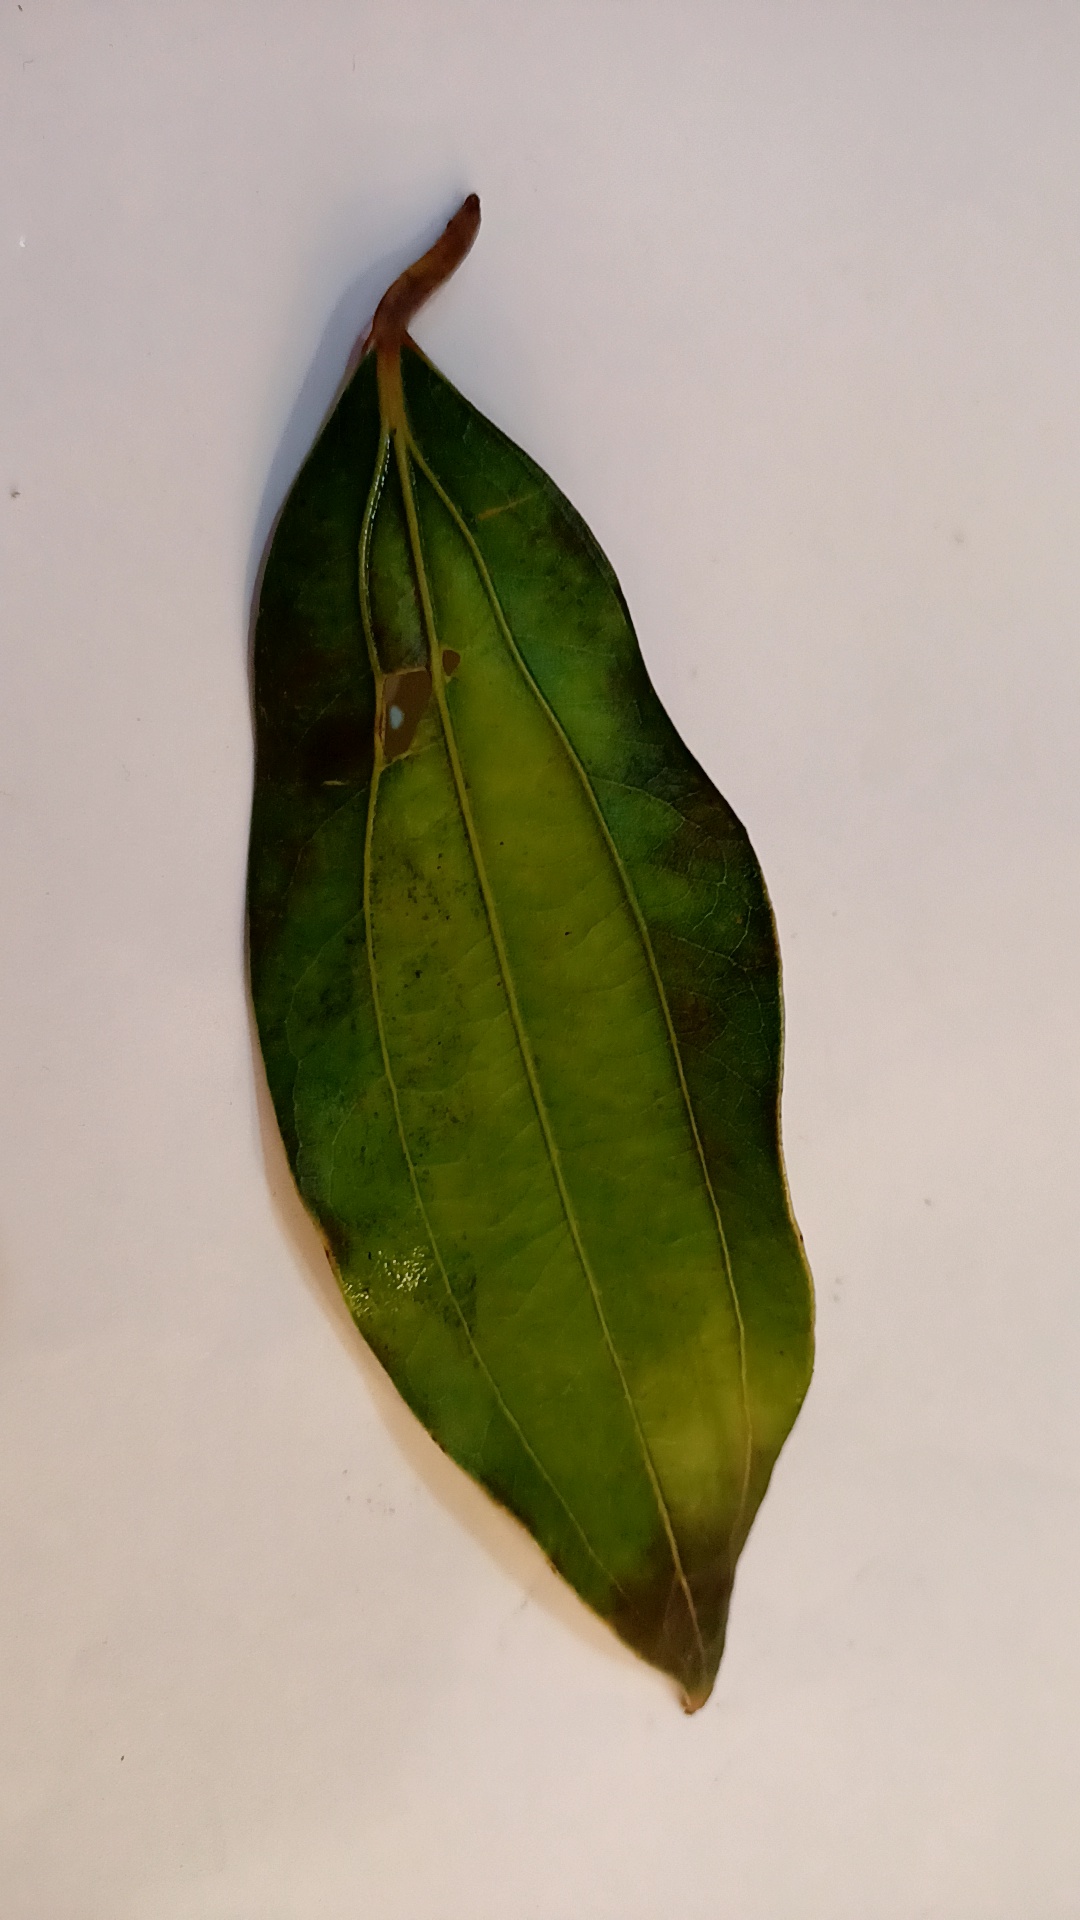
Label: Disease